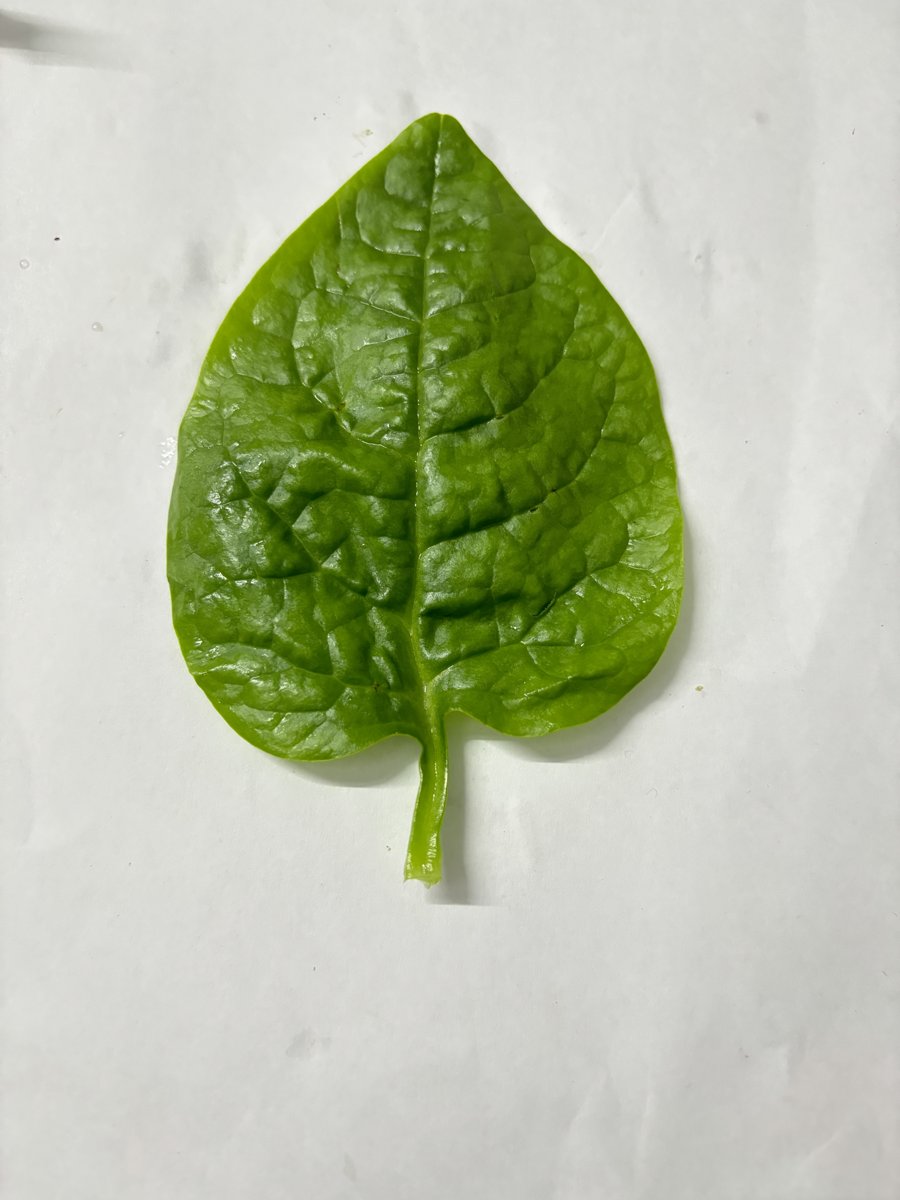
Label: Healthy-Leaf